Porterville Transit

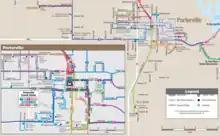
Porterville Transit map

Porterville Transit operates seven days a week, with no service provided on specific holidays (New Year's Day, July 4, Thanksgiving, and Christmas). The service area encompasses ; of the 76,000 residents, approximately 80% live within the city limits of Porterville, an area of .